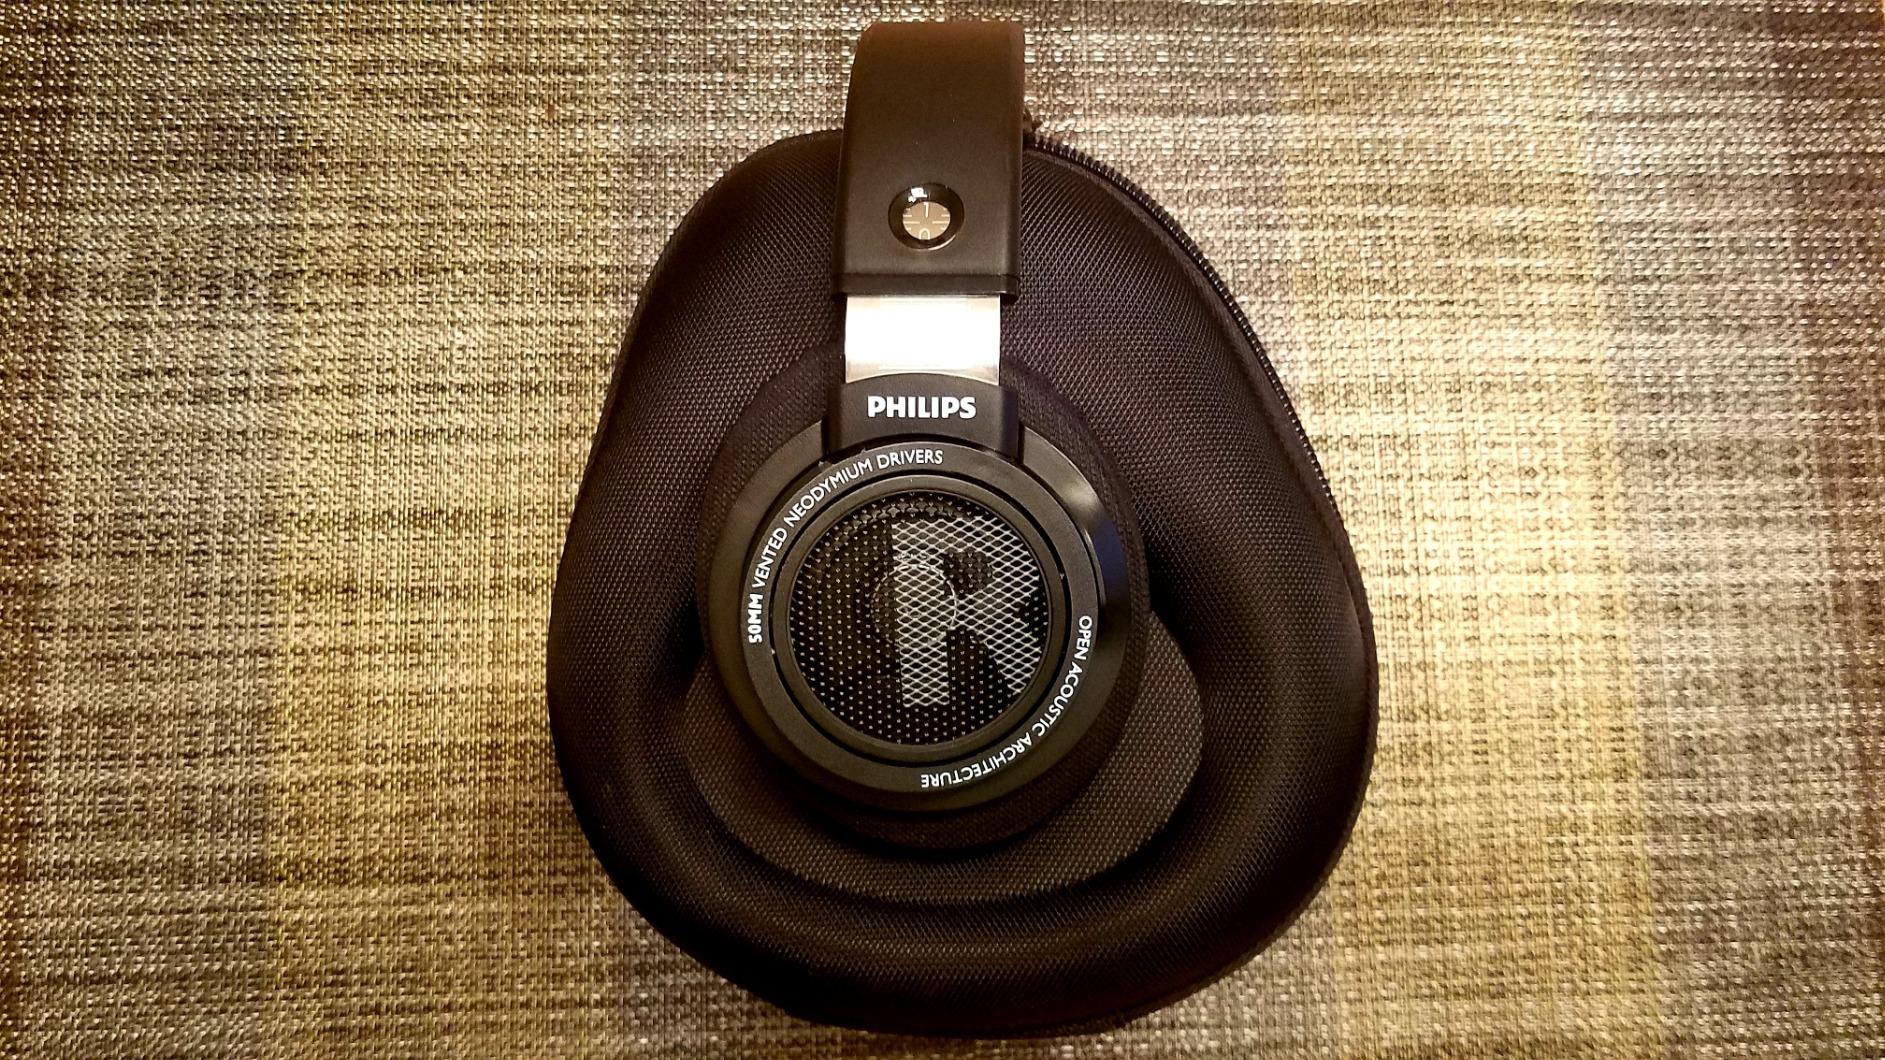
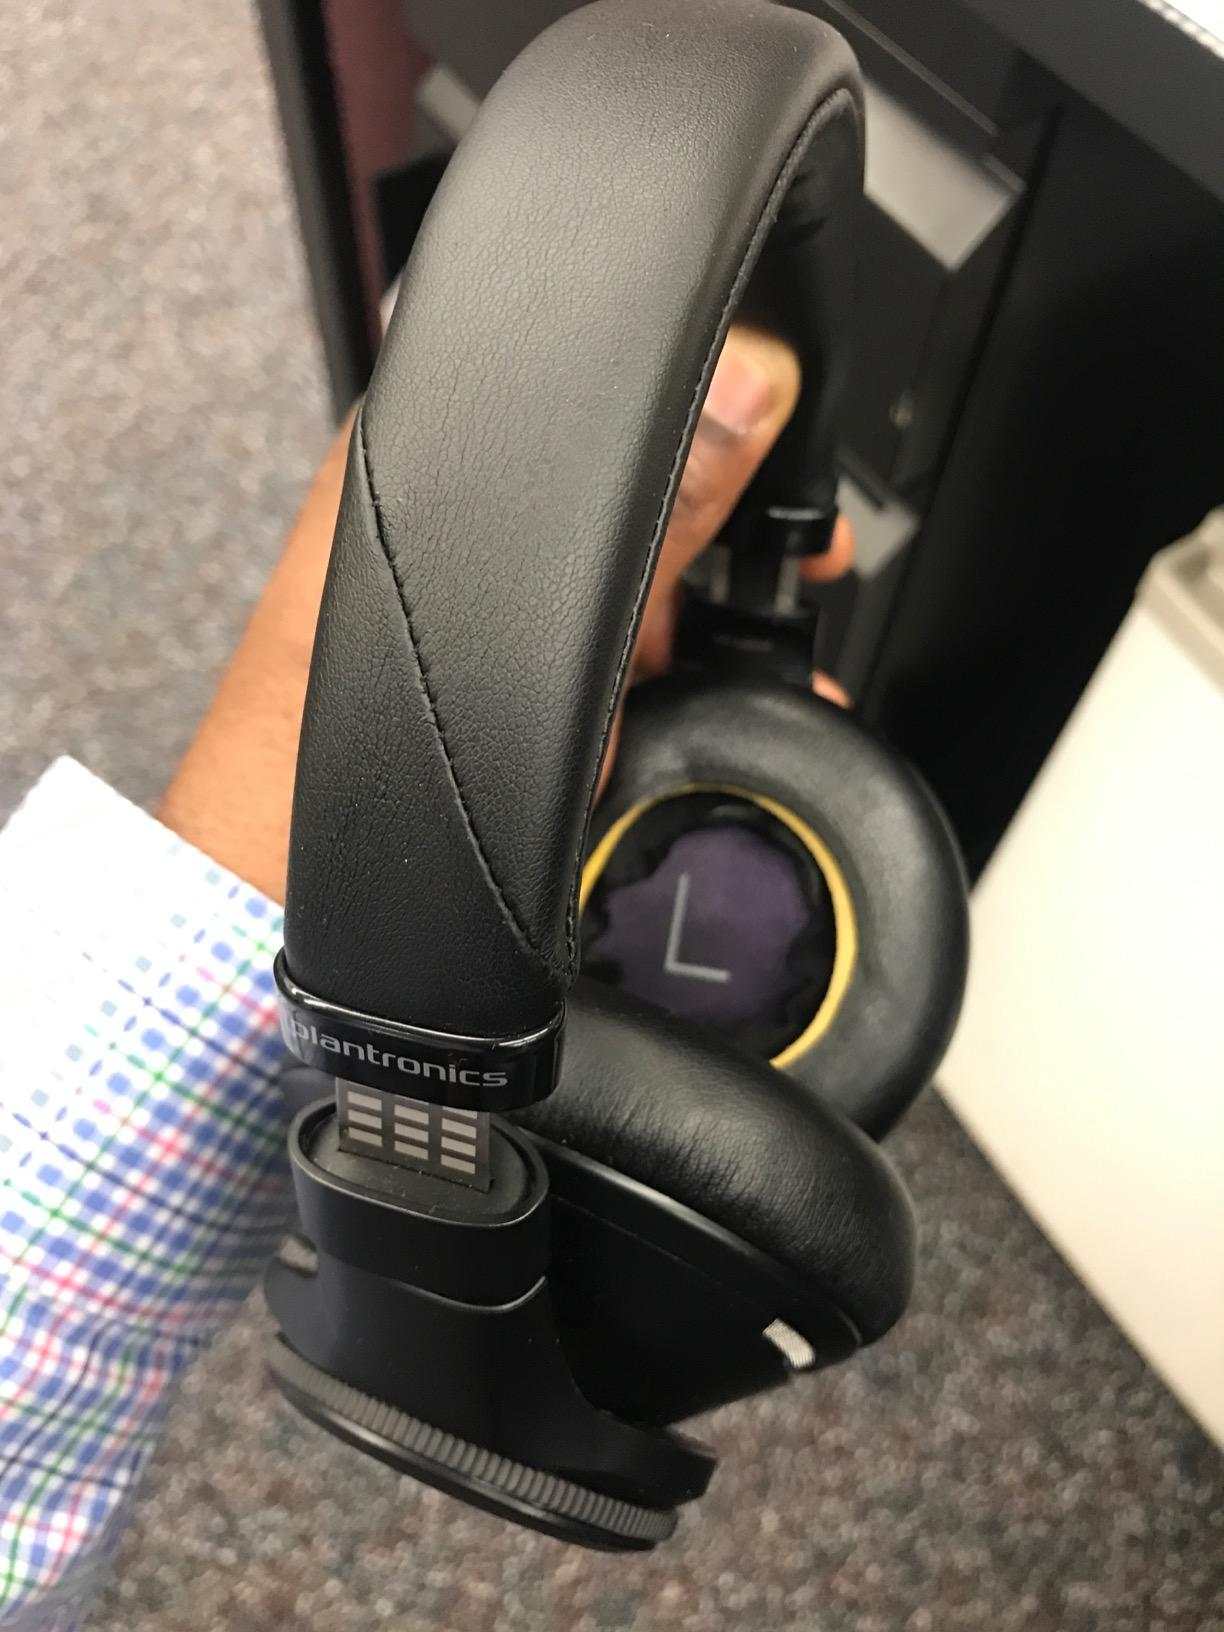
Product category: headphones
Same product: no